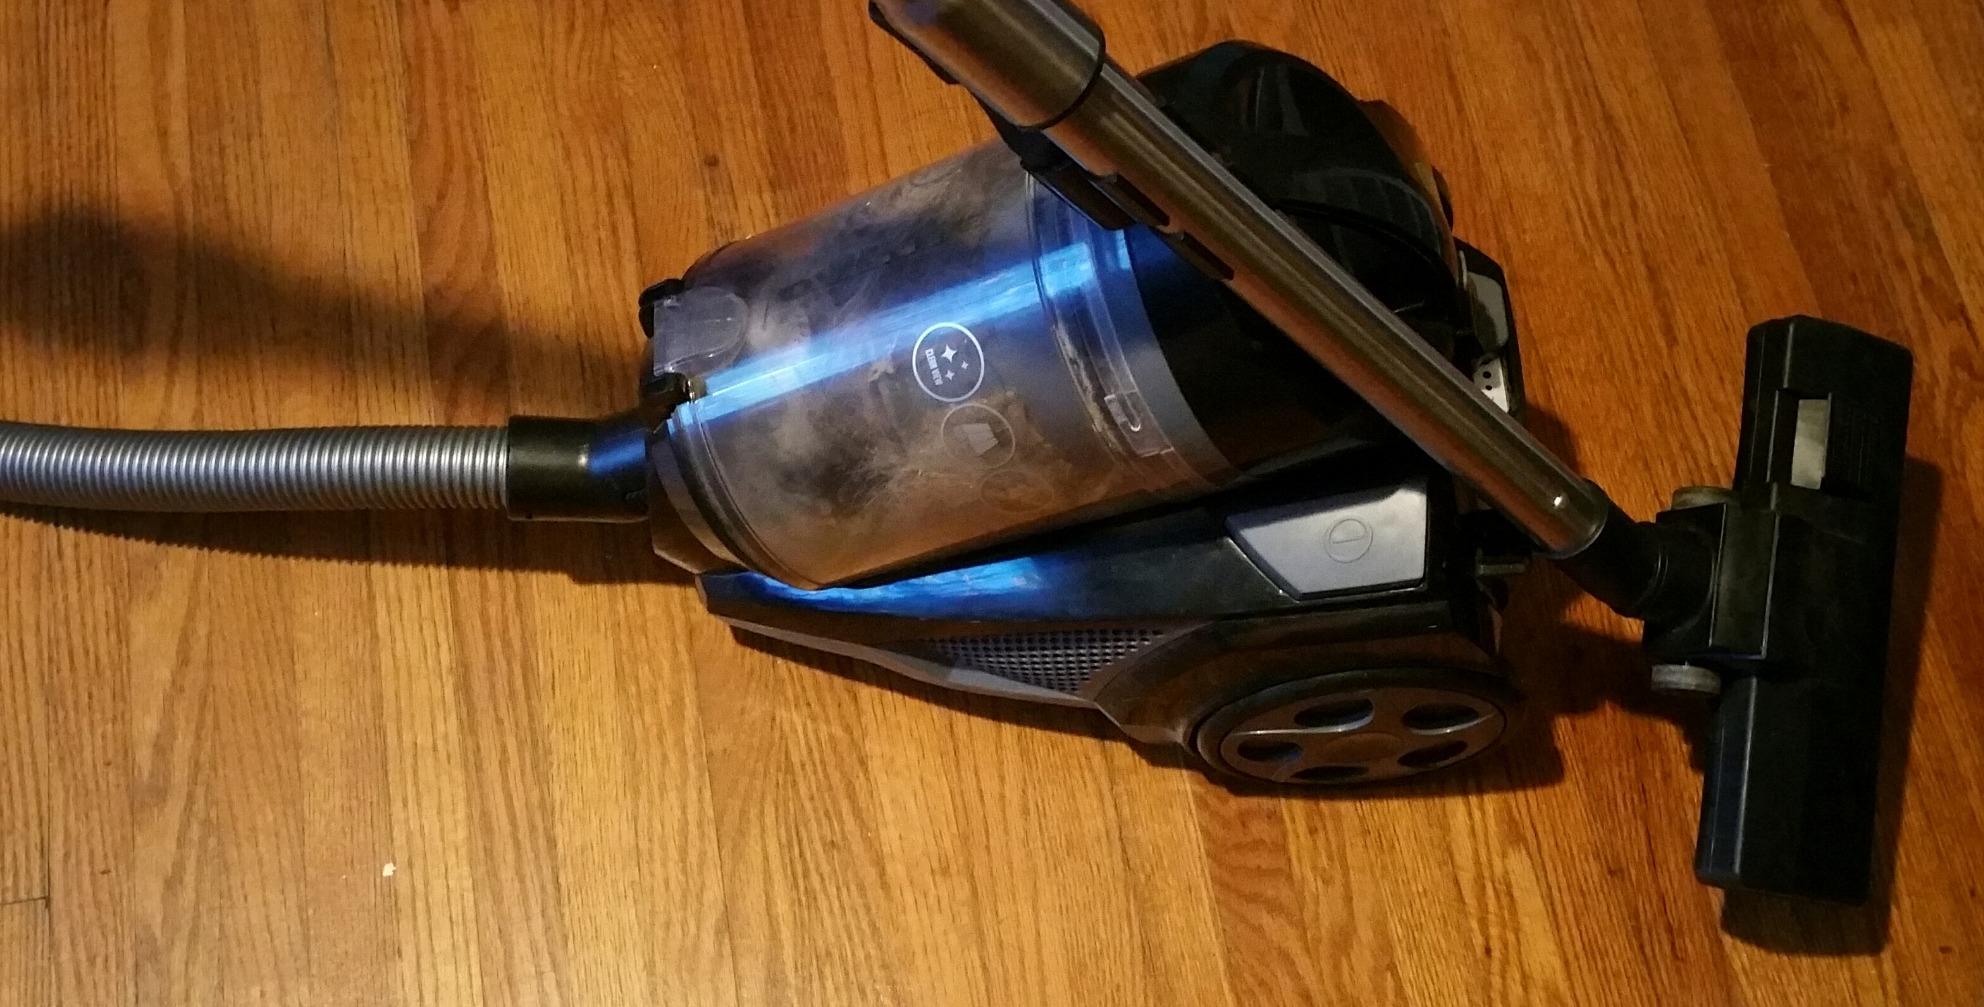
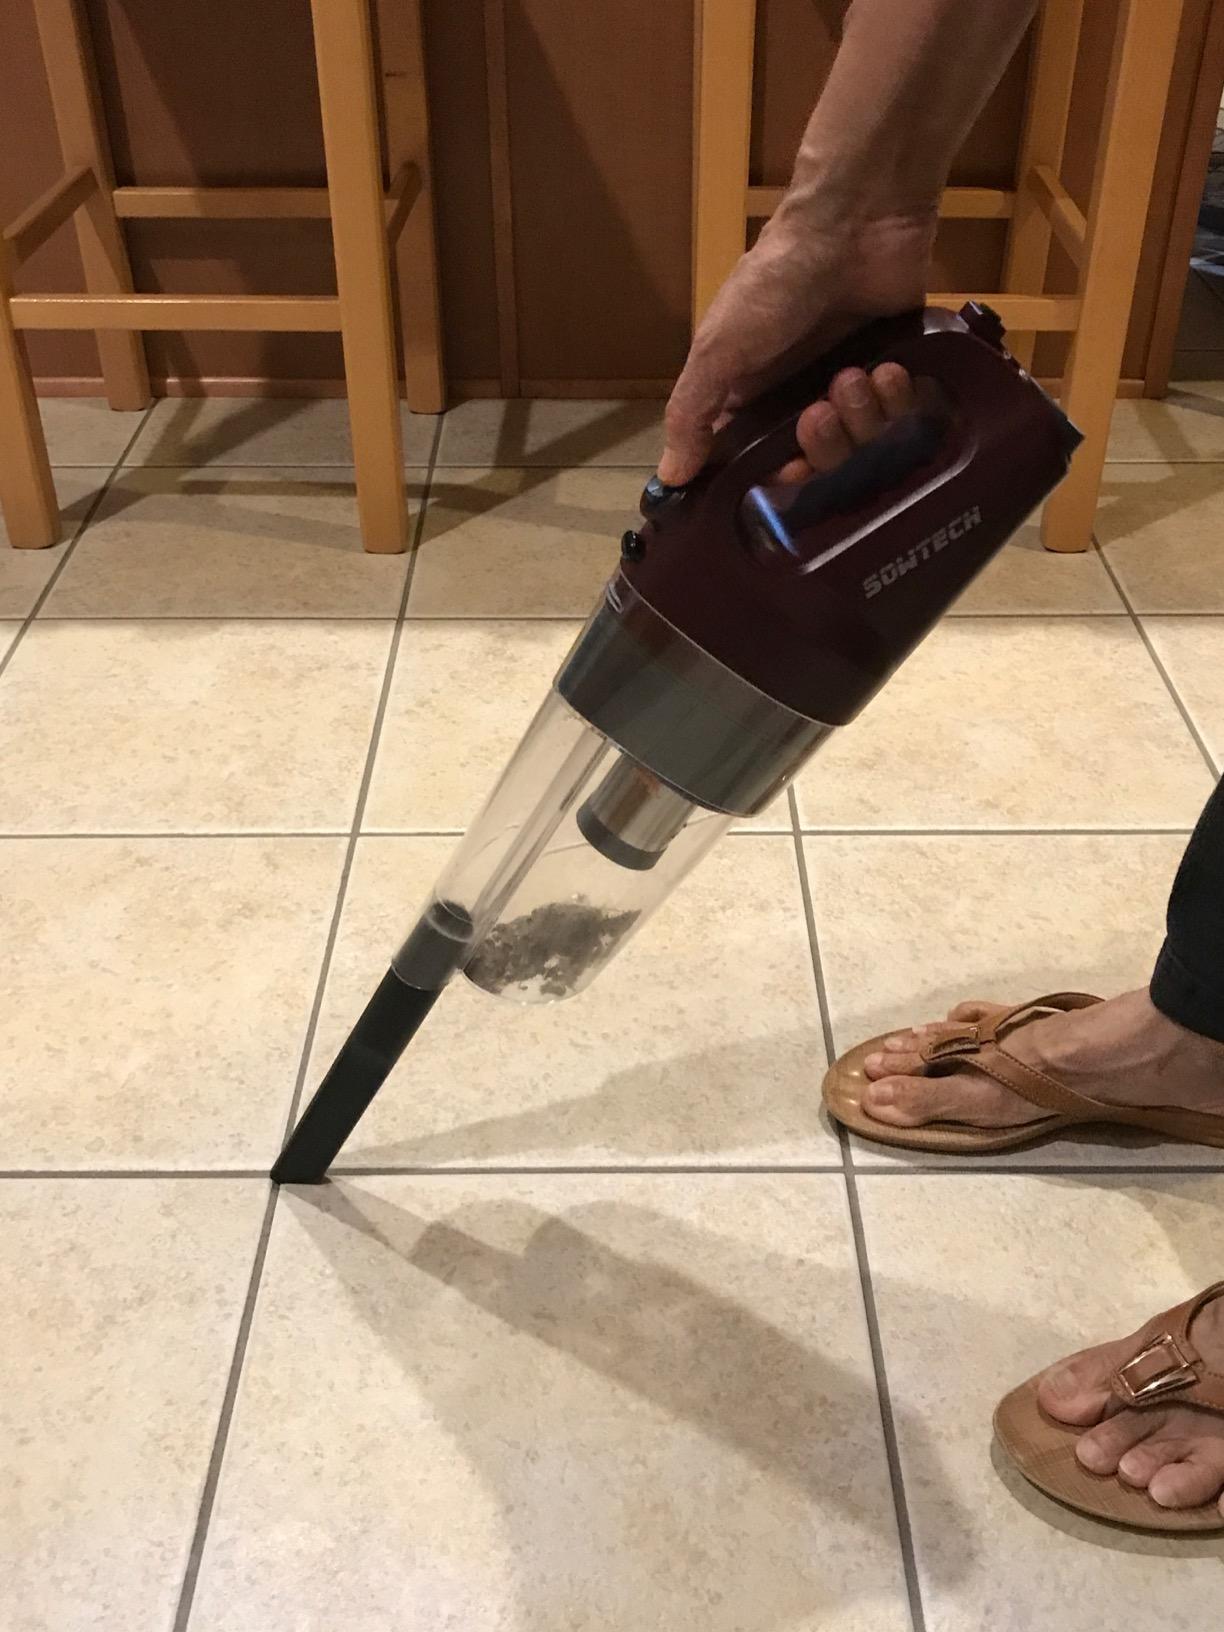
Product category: items_vacuum
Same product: no